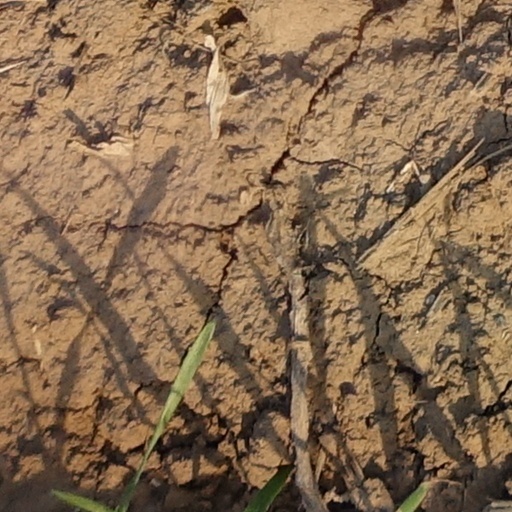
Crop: wheat